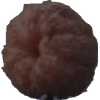
Label: orange_peeled